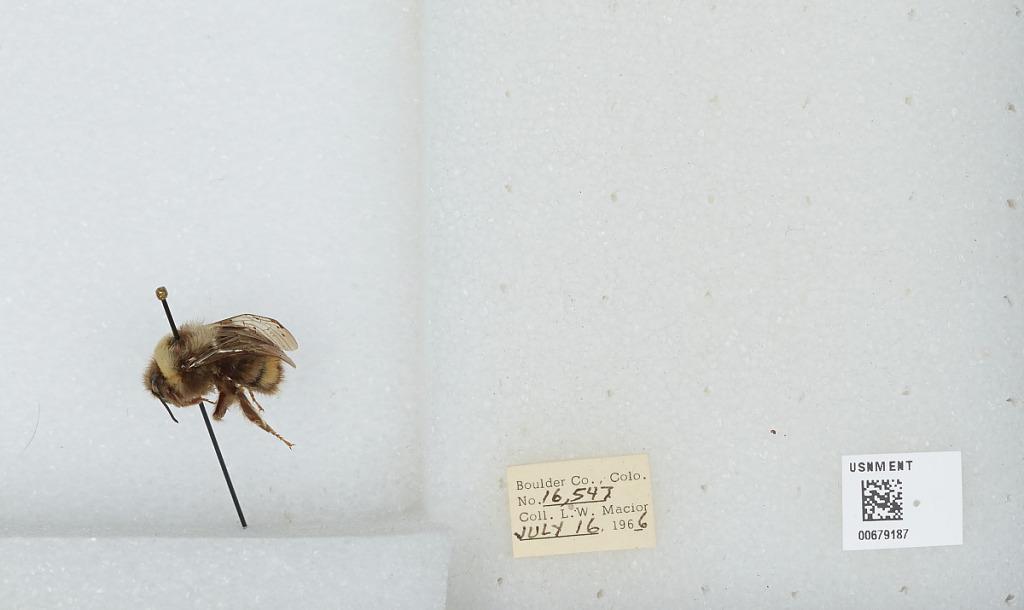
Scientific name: Bombus (Bombus) occidentalis Greene
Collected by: L. Macior
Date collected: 1966-7-16
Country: United States
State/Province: Colorado
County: Boulder
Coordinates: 40.0017, -105.308